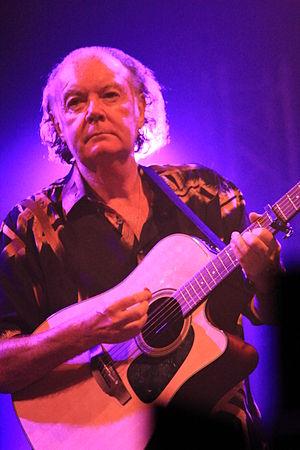
Noel Ó Dúgáin pendant le concert de Clannad lors du festival interceltique de Lorient 2013